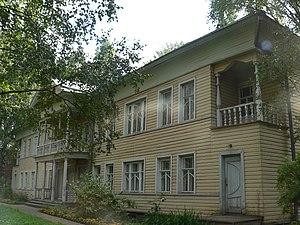
L'architecture en bois de Vologda, désigne un ensemble de styles et de tendances de l'architecture de Vologda de la fin du XVIIIᵉ siècle au premier quart du XXᵉ siècle. Ce riche patrimoine architectural en bois de la ville de Vologda est bien conservé. C'est un bel exemple d'architecture urbaine russe en bois. En ce début du XXIᵉ siècle on y compte encore entre 105 et 170 édifices en bois. La ville présente les principaux types de maisons en bois datant du XIXᵉ siècle au début du XXᵉ siècle : des maisons de nobles, de marchands, de bourgeois. Quant aux styles représentés, on trouve le style classique, le style Empire, le style modern.